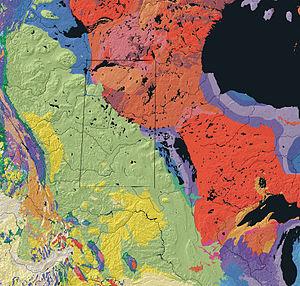
La Saskatchewan est une province de l'Ouest du Canada, située dans la région des prairies, entourée à l'ouest par l'Alberta, au nord par les Territoires du Nord-Ouest et à l'est par le Manitoba. La Saskatchewan comporte également une frontière au sud avec les États américains du Montana et du Dakota du Nord. Elle s'étend sur une superficie de 651 900 km² et compte une population de 1 098 352 habitants en 2016. La plus grande ville est Saskatoon et la capitale Regina.